Giba

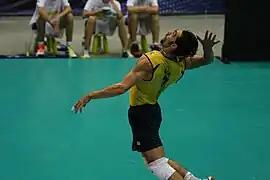
Giba in semi-final of the World League 2011

In 2008 with 32 year old Giba still in the starting lineup Brazil began to lose its aura of invincibility. The first upset came in the final tournament of the World League held in Rio de Janeiro. Playing in front of the home crowd Brazil was expected to win sixth title in row. In the semifinal however they were shocked by the United States losing the match 0:3. Later on that year Brazilian Team was able to reach the final of the Beijing Olympics, but failed to defend their gold medal as they again they lost to the US, this time in four sets.